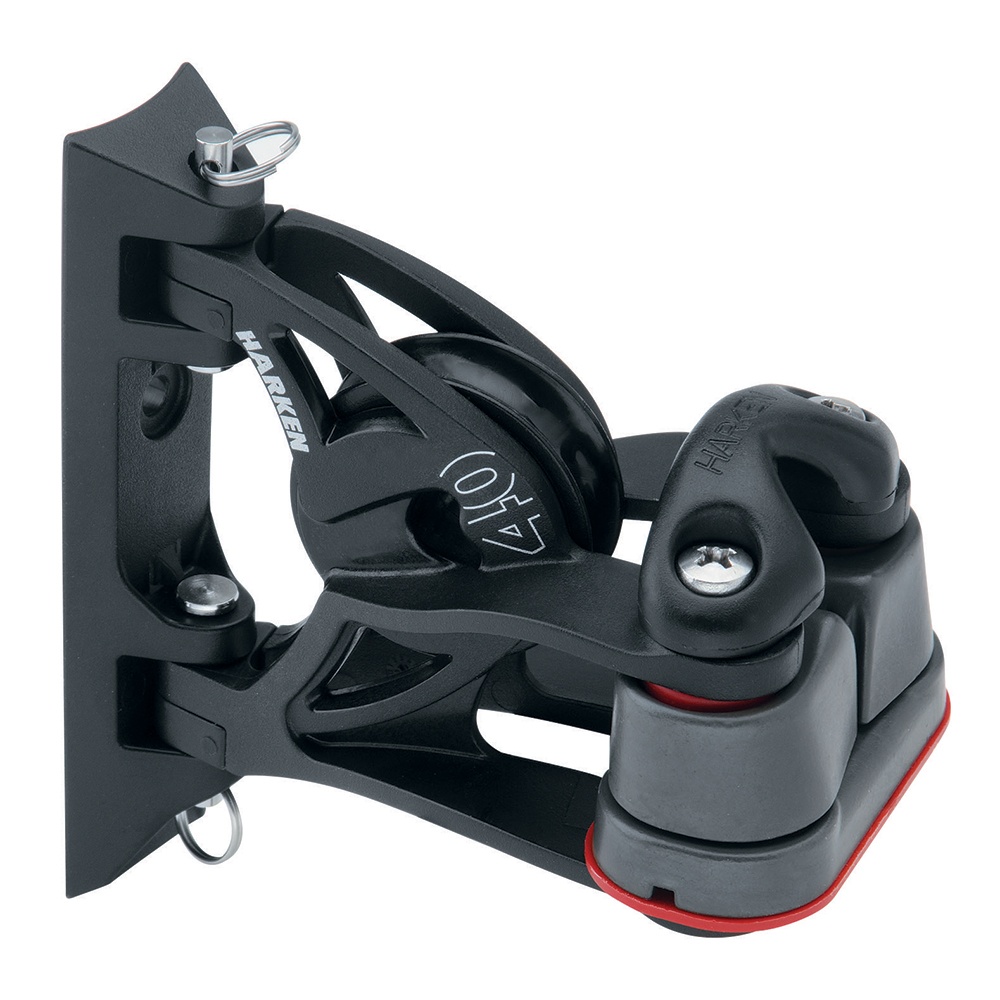
Harken 40mm Carbo Air Pivoting Lead Block w/Aluminum Cam-Matic Cleat [2156]
40mm Carbo Air Pivoting Lead Block with Aluminum Cam-Matic® Cleat High-strength pivoting lead blocks with cams are used for halyard controls on larger keelboats and as “headknockers” on dinghies and beachcats for sheeting directly from the boom. Hole spacing and rivet size are the same as Classic models, making upgrades easy. Cam reverses for either up or down cleating. Can be used as becket block. Specifications: Sheave Ø (mm)40 mm Sheave Ø (in)1 9/16 in Maximum line Ø (mm)10 mm Maximum line Ø (in)3/8 in Maximum working load (kg)136 kg Maximum working load (lb)300 lb
Brand: Harken
Category: Vehicles & Parts > Vehicle Parts & Accessories > Watercraft Parts & Accessories > Sailboat Parts